Tijmen van der Helm

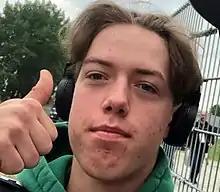
Van Der Helm during the 2021 Spielberg Formula 3 round.

Tijmen van der Helm (born 26 January 2004) is a Dutch racing driver currently competing in the IMSA SportsCar Championship with JDC-Miller MotorSports in a Porsche 963.